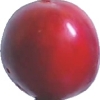
Label: cherry_wax_red